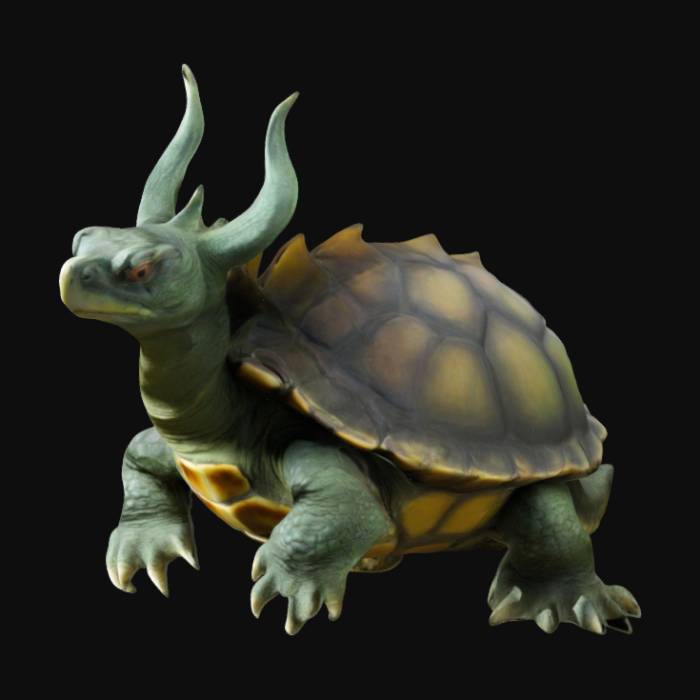
미적 점수 (1~10점): 5